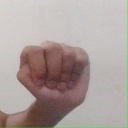
अक्षर: ठ